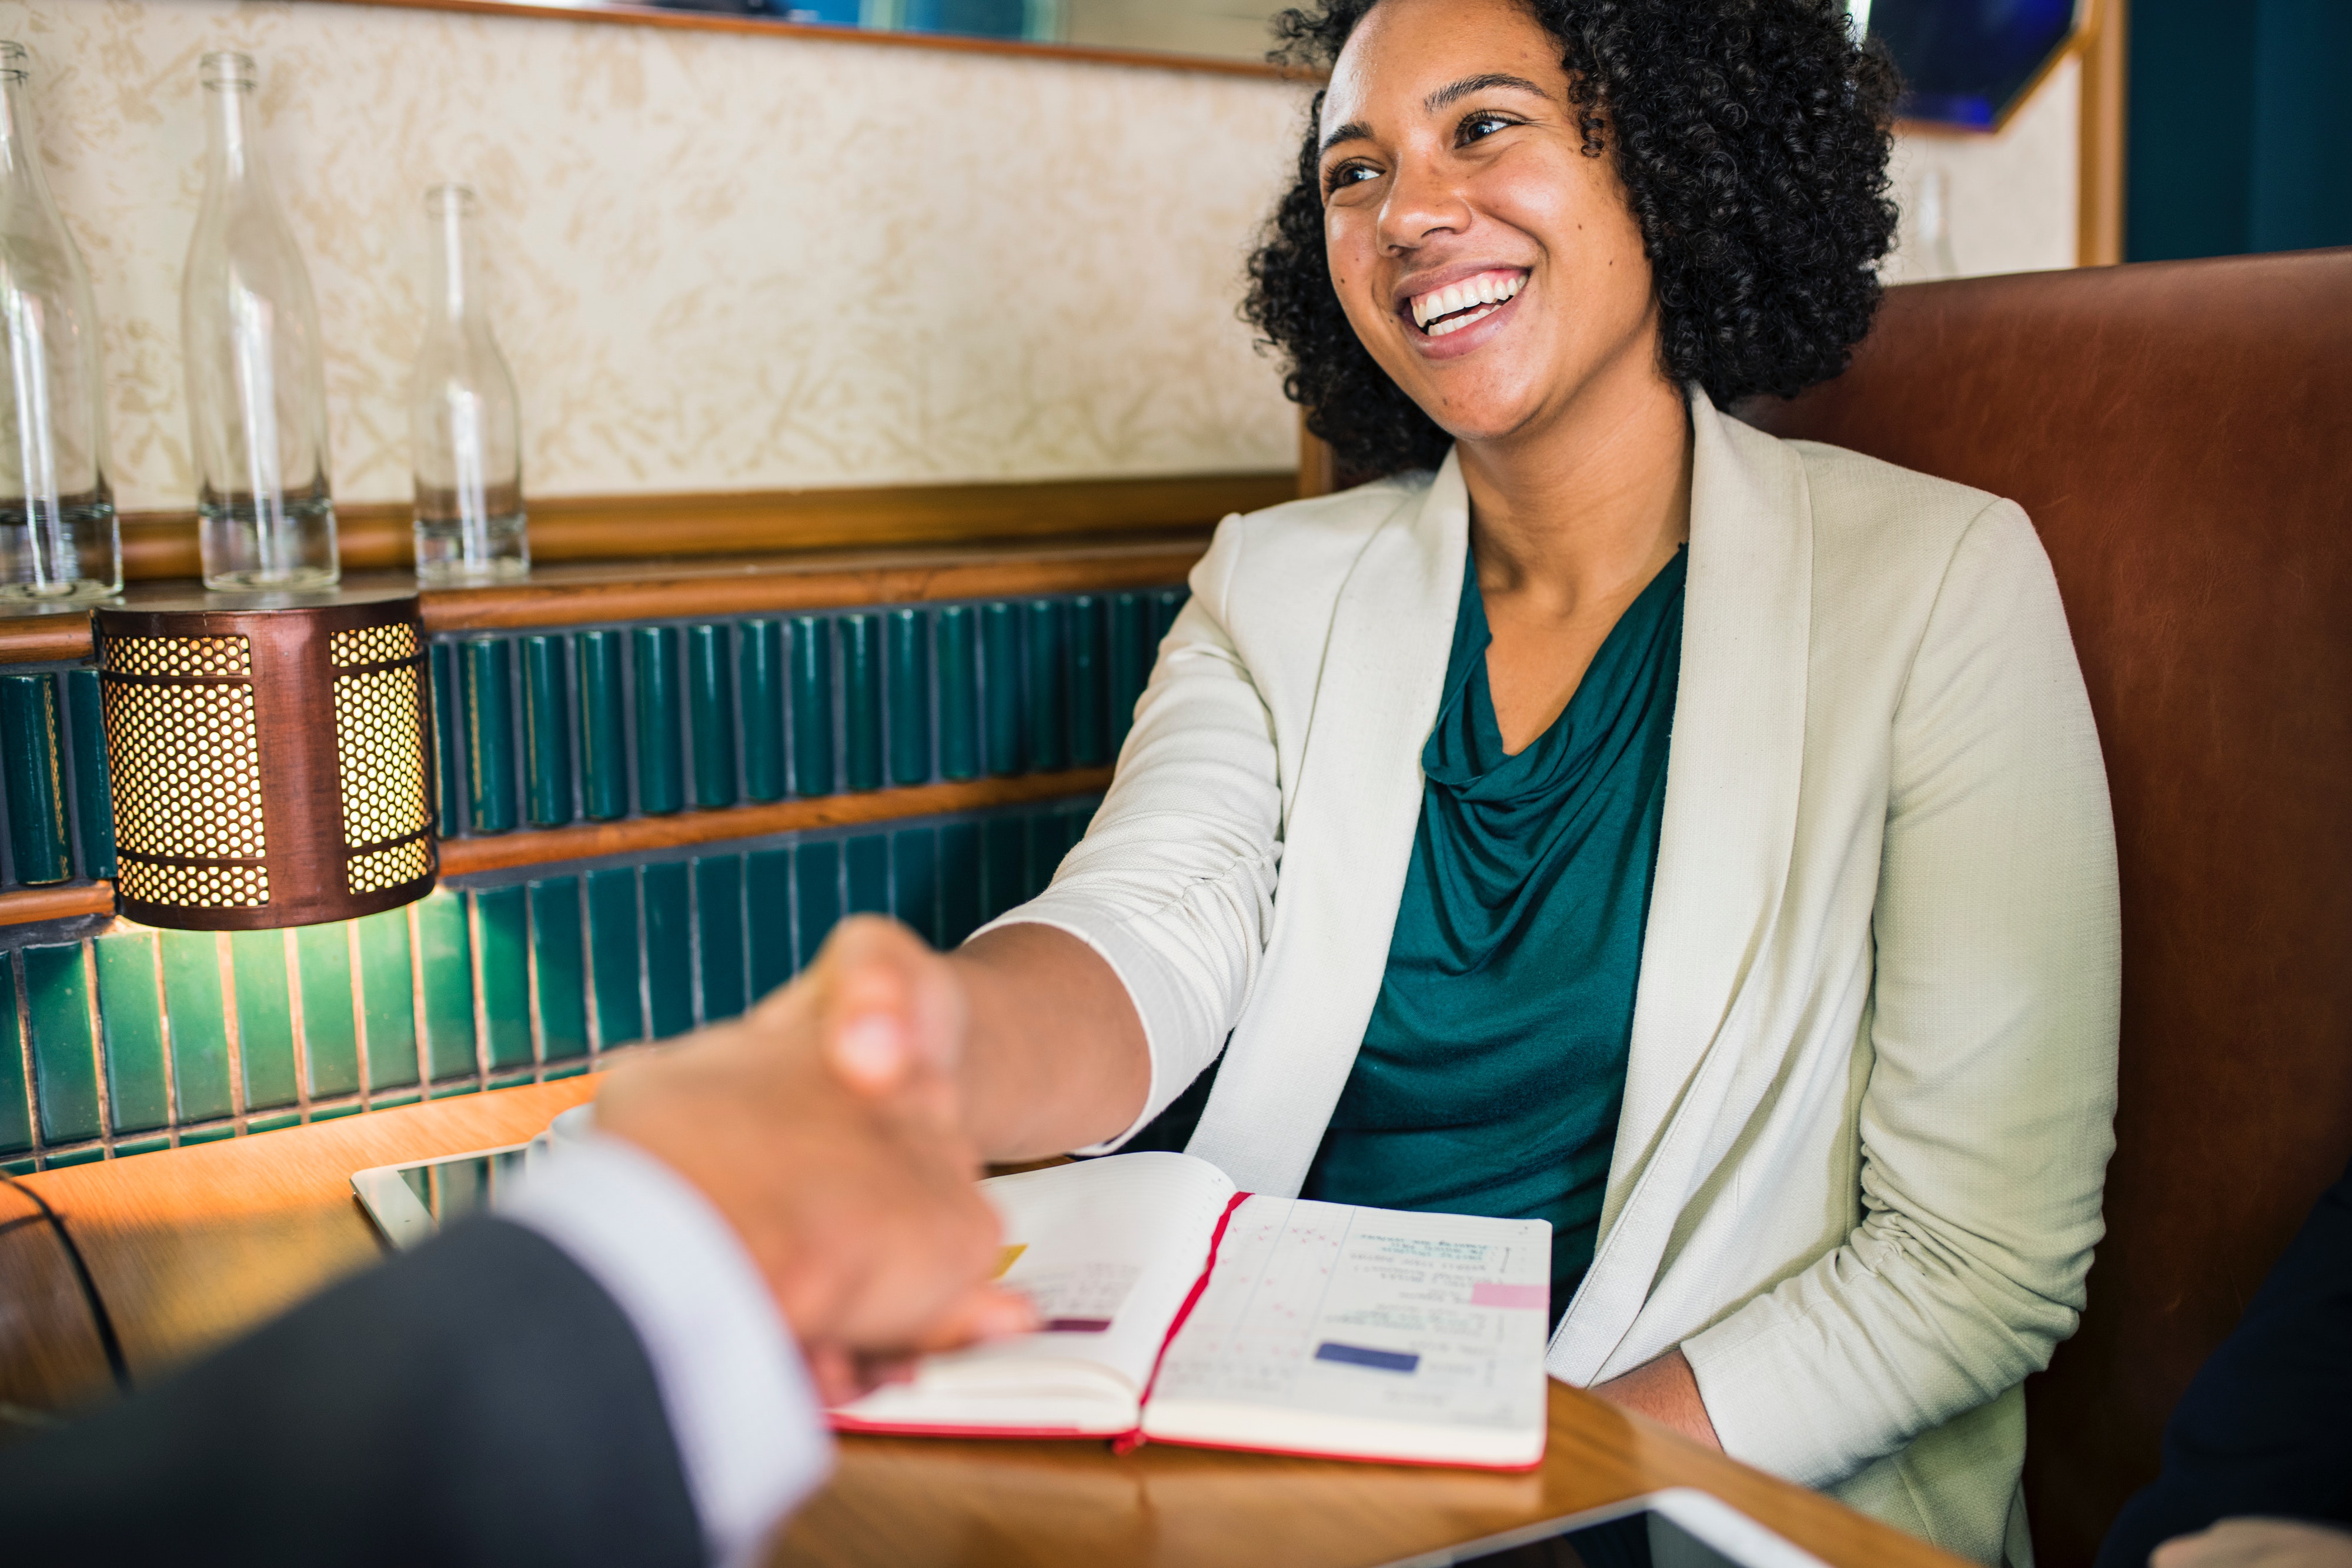
job, businessperson, employment, adaptation, white collar worker, business, official, management